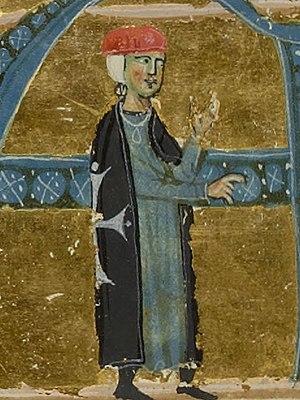
Elias de Barjols est un jongleur et troubadour, ayant vécu à la fin du XIIᵉ siècle et au début du XIIIᵉ siècle, actif en Provence, entre les années 1191 et 1225. Il fréquente plusieurs cours, dont celles d'Alphonse II de Provence et de Blacatz. Il est aussi le poète et chantre des comtesses Garsende de Sabran et Béatrice de Savoie.